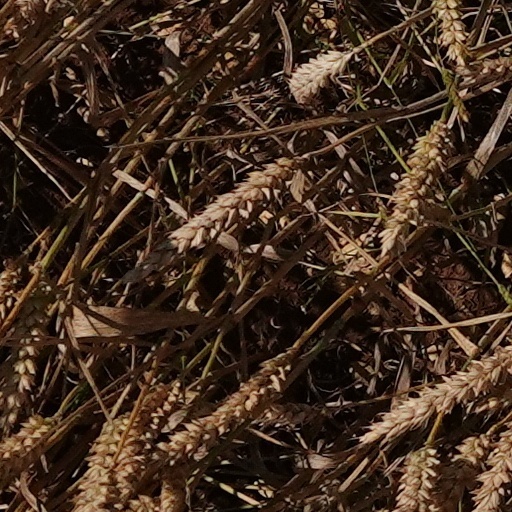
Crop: wheat